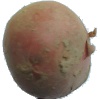
Label: Potato Red 1